2014 Vermont gubernatorial election

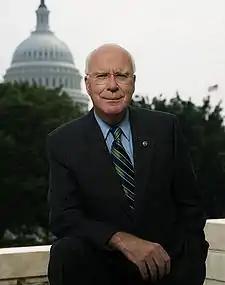
Democratic U.S. Senator Patrick Leahy, whose support Shumlin touted

Analyzing the results, "The Burlington Free Press" pointed to Shumlin's relatively soft numbers in opinion polls – he was in the mid-40s in the last four polls of the race – as evidence that voters were dissatisfied with the progress the state had made in instituting single-payer health care, with rising property taxes, and with the unsuccessful roll-out of Vermont Health Connect, the state's federal health care exchange. Shumlin's internal polls showed a close race and he touted an endorsement from U.S. senator Patrick Leahy to try to put him over 50%. By comparison, Milne lagged in fundraising and spending, with $100,000 available compared to Shumlin's $1.1 million, which meant that he could not afford to pay for polling. Opinions varied about the effect Libertarian nominee Dan Feliciano's candidacy had on the result. Former governor Douglas suggested that Feliciano split the anti-Shumlin vote. "The Burlington Free Press" speculated that Feliciano drew voters dissatisfied with Shumlin but who would have voted for Milne if they had realized that he had a chance to prevail. Feliciano stated that he was "not a spoiler" but drew voters who could not bring themselves to vote for the Republican candidate. A Feliciano campaign consultant felt, based on polling, that her candidate's stance against Shumlin's healthcare policy garnered votes. Milne, who did no polling, began criticizing Shumlin's healthcare policy later in the campaign than Feliciano. Republicans wondered whether they should have done more to push Feliciano out, whether Milne should have run more strongly against single-payer, whether 2012 nominee and former state auditor Randy Brock should have run again, and whether the state party should have been less focused on state legislative races.